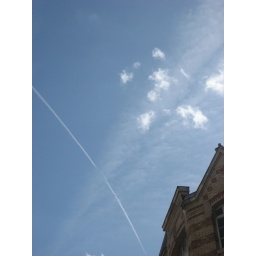
Linear clouds and striped sky in Paris